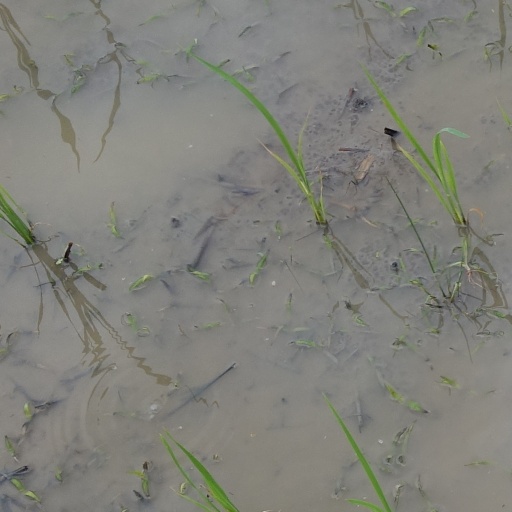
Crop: rice